Saint-Aulaye-Puymangou

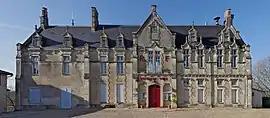
The town hall in Saint-Aulaye-Puymangou

Saint-Aulaye-Puymangou is a commune in the Dordogne department of southwestern France. The municipality was established on 1 January 2016 and consists of the former communes of Saint-Aulaye and Puymangou.